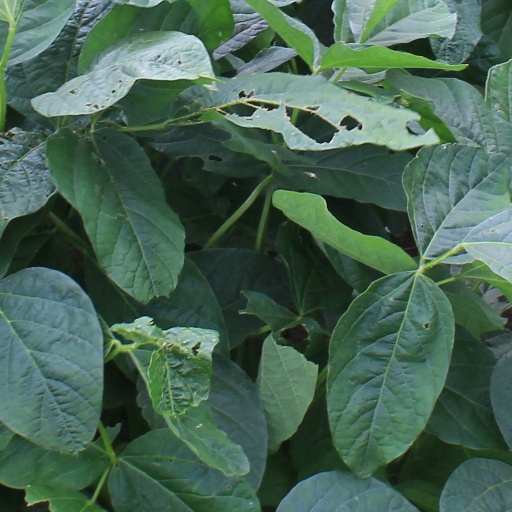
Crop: soybean